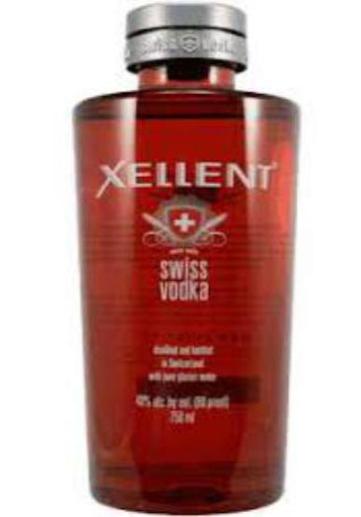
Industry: Necessities